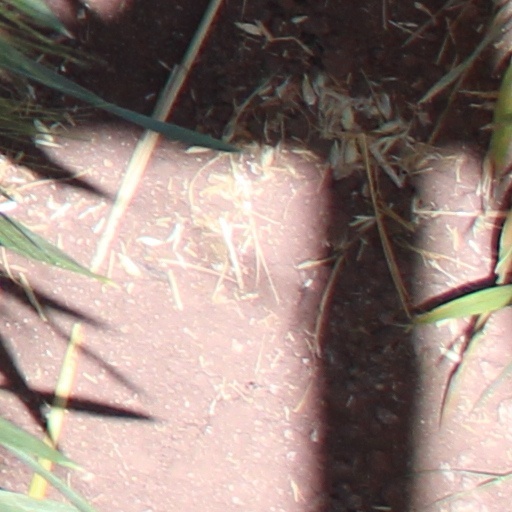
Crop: wheat